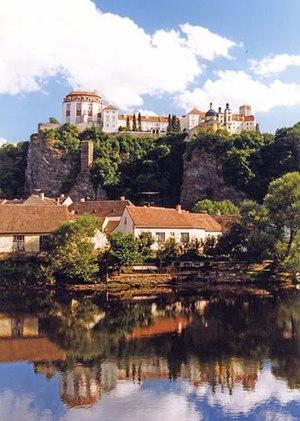
Vranov nad Dyjí est un bourg du district de Znojmo, dans la région de Moravie-du-Sud, en Tchéquie. Sa population s'élevait à 828 habitants en 2019.